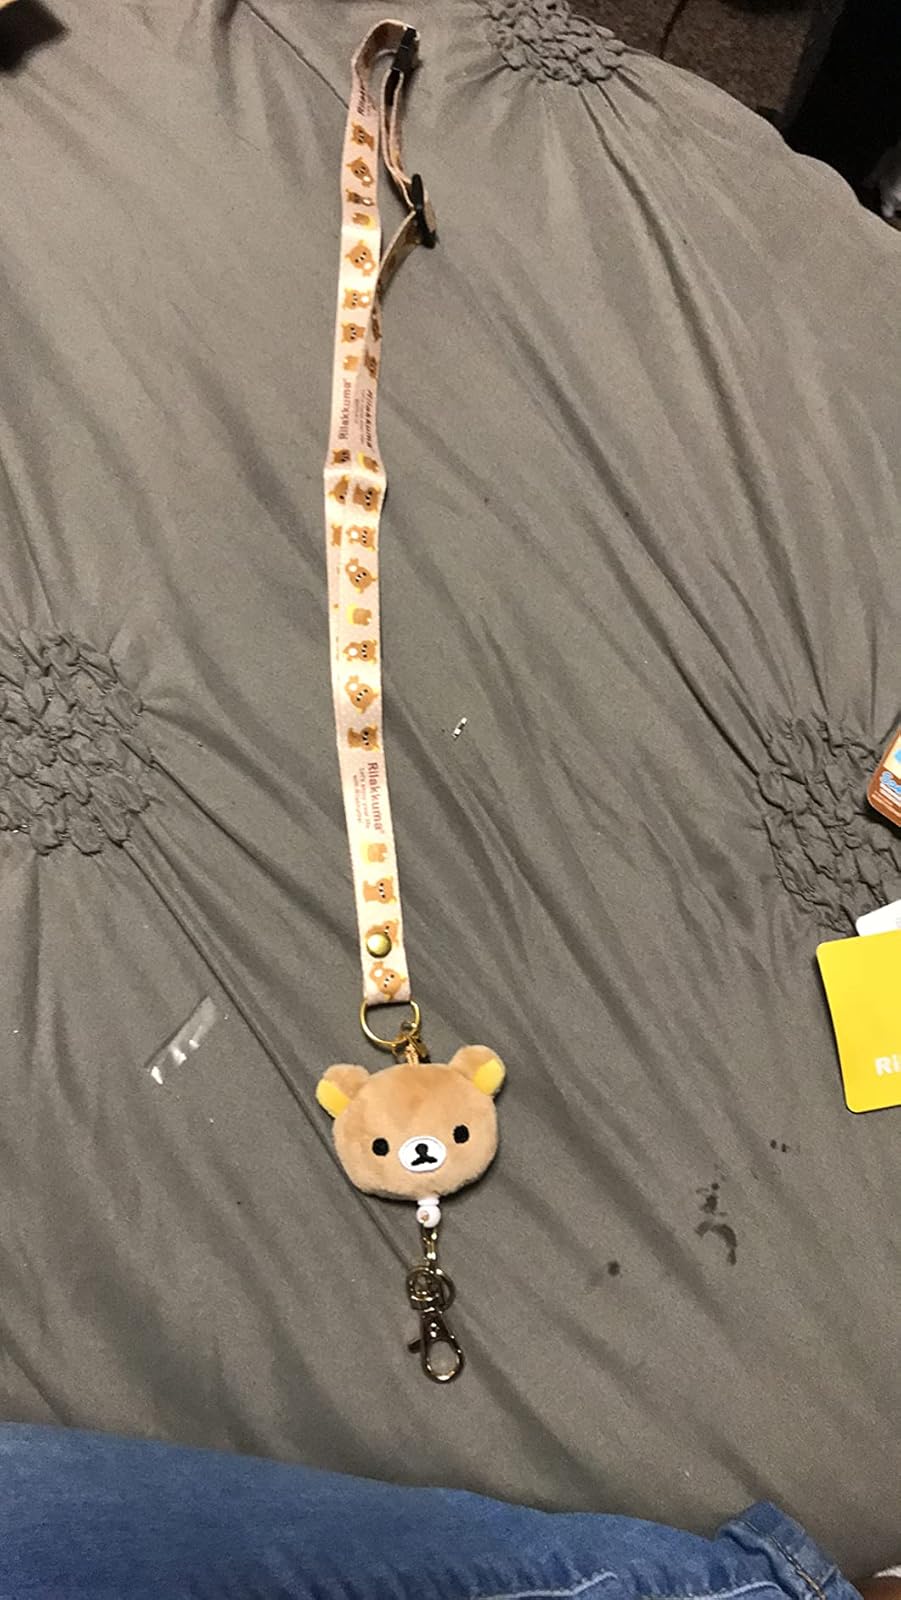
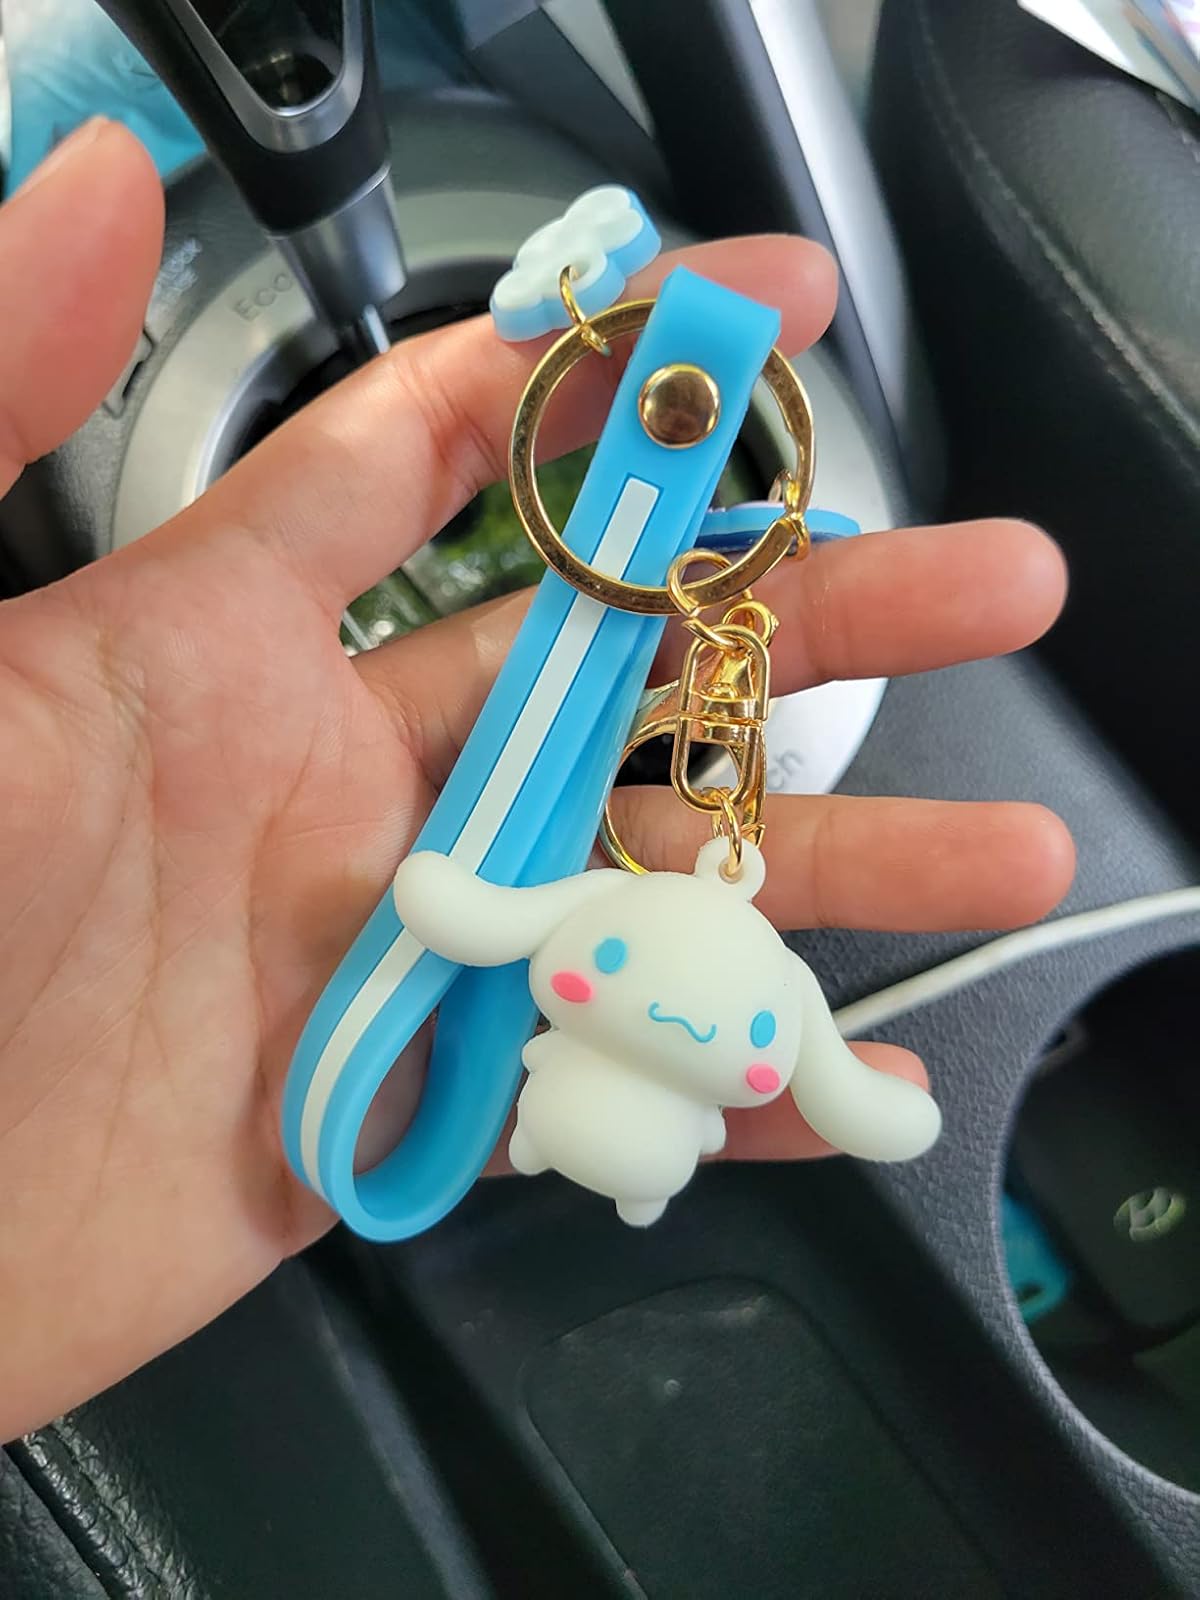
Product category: accessories_keychain
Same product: no